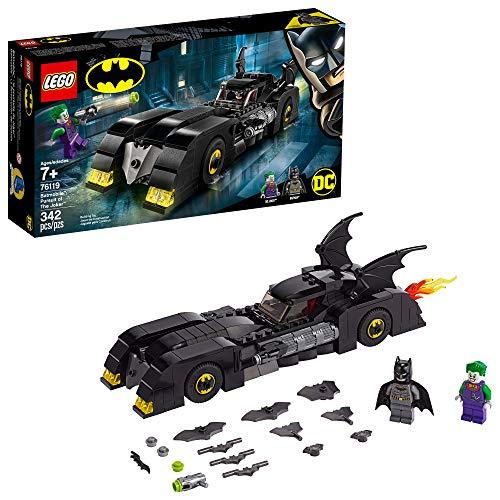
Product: LEGO DC Batman Batmobile: Pursuit of The Joker 76119 Building Kit, New 2019 (342 Pieces)
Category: Toys & Games | Building Toys | Building Sets
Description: This LEGO DC Batman Batmobile : Pursuit of The Joker 76119 super-hero playset can be built together with all other original LEGO building sets and LEGO bricks for creative play.
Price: $24.00
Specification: ProductDimensions:13.9x7.5x2.8inches|ItemWeight:3.52ounces|ShippingWeight:1.15pounds(Viewshippingratesandpolicies)|ASIN:B07Q2N27TV|Itemmodelnumber:6251456|Manufacturerrecommendedage:7yearsandup